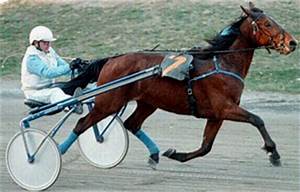
Label: horse